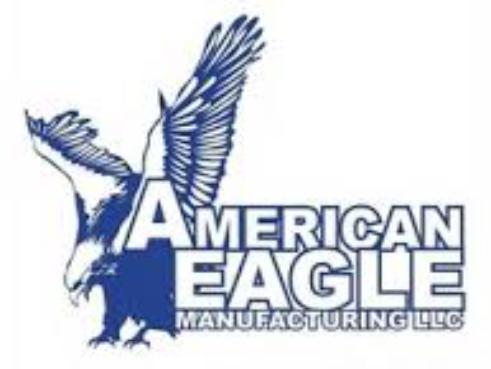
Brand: American Eagle
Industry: Clothes